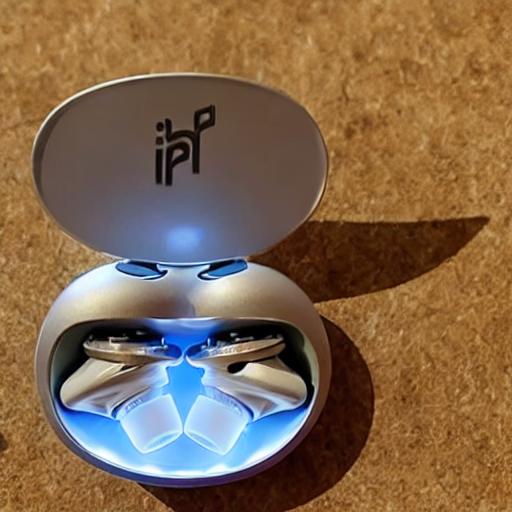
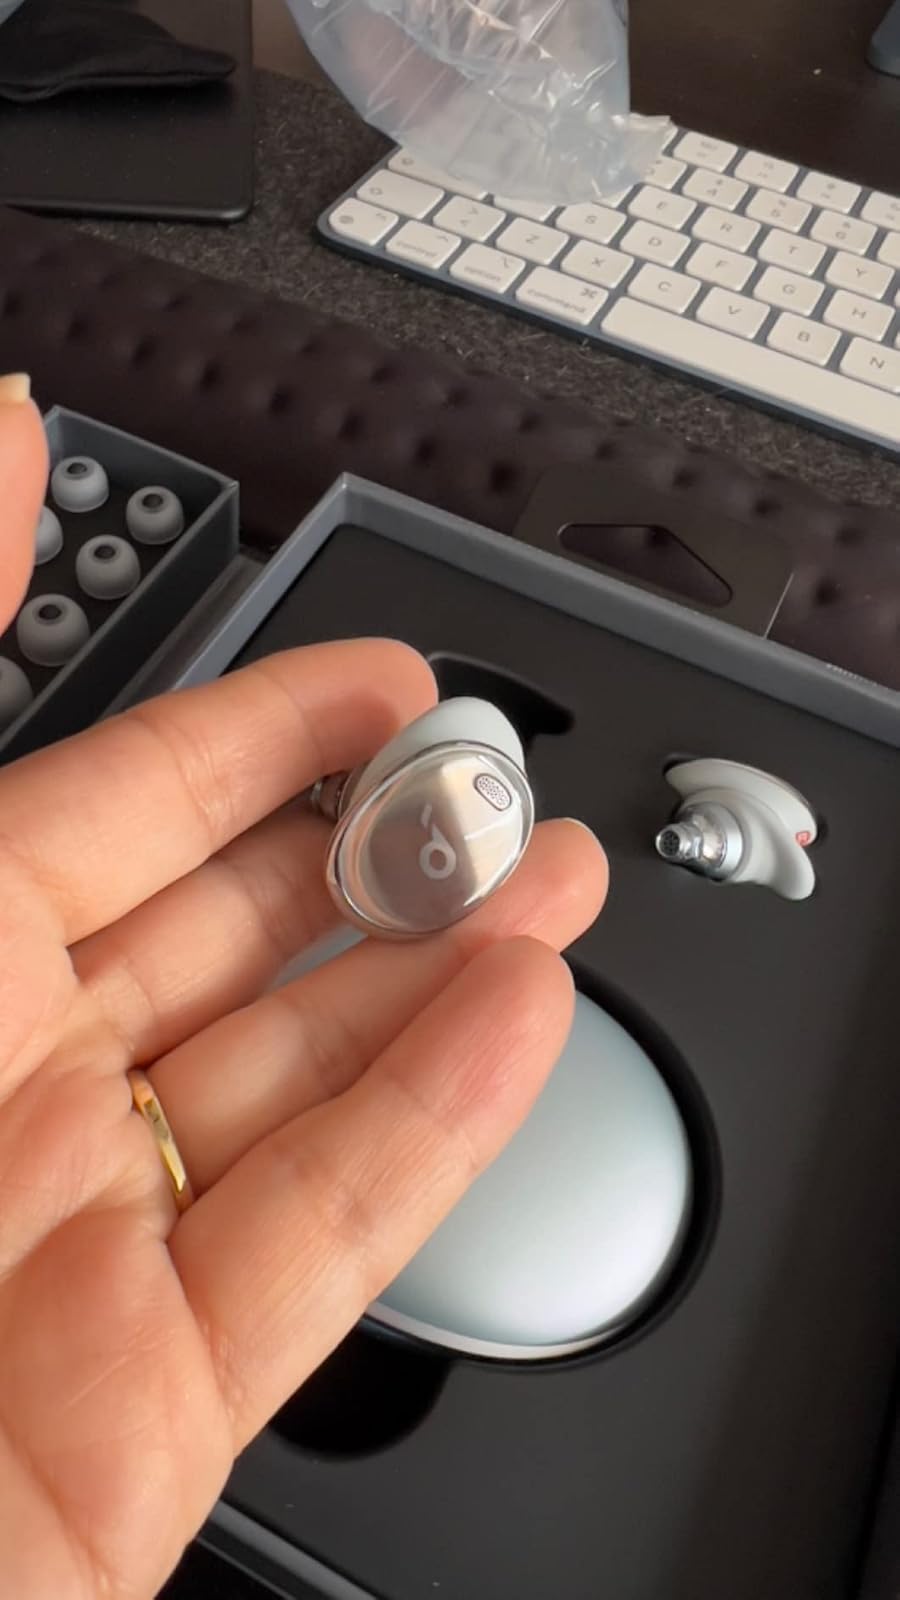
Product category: earbuds
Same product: no